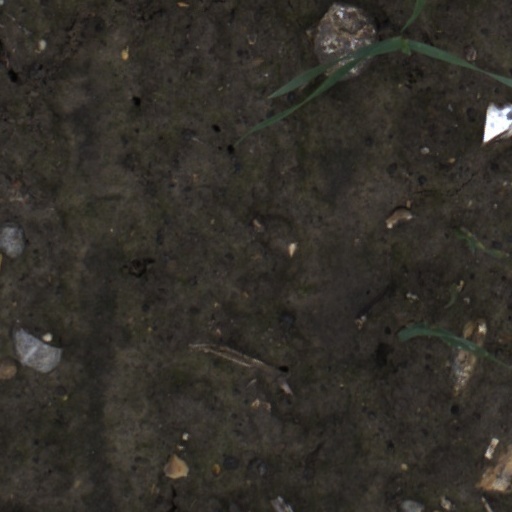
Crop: wheat